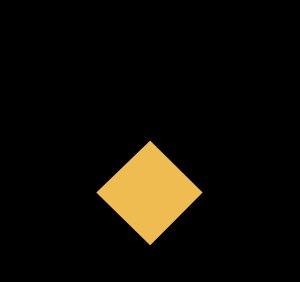
Le grade militaire d'officier spécialiste est un grade d'officier de l'Armée suisse, attribué à certains sous-officiers, appointés-chefs, appointés, ou soldats qui ont des connaissances techniques ou formations particulières. Ce grade permet à des personnes n'ayant pas suivi de formation d'officier d'exercer des fonctions habituellement réservées aux officiers.